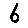
Label: 6